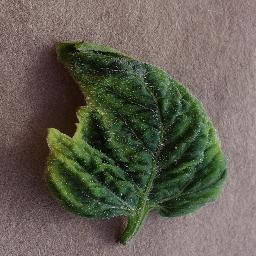
Label: Tomato___Tomato_Yellow_Leaf_Curl_Virus